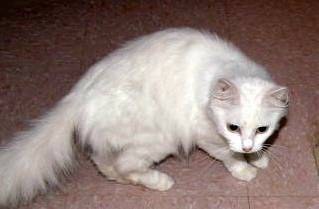
Label: cat